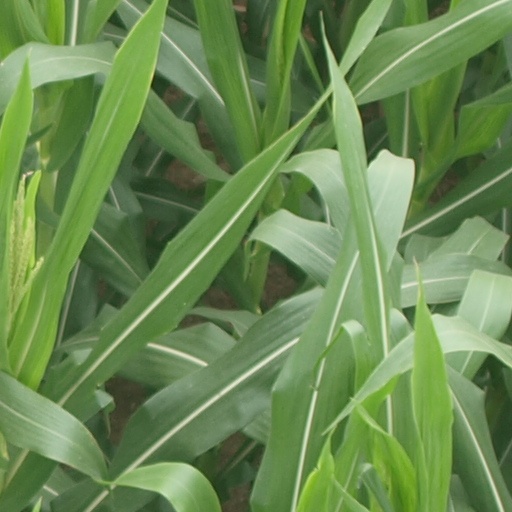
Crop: maize; corn